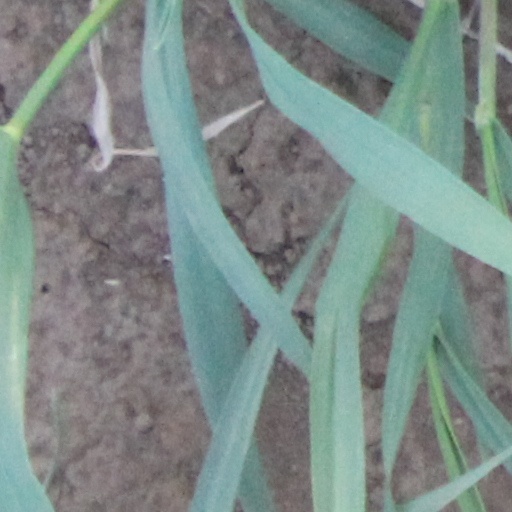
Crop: wheat